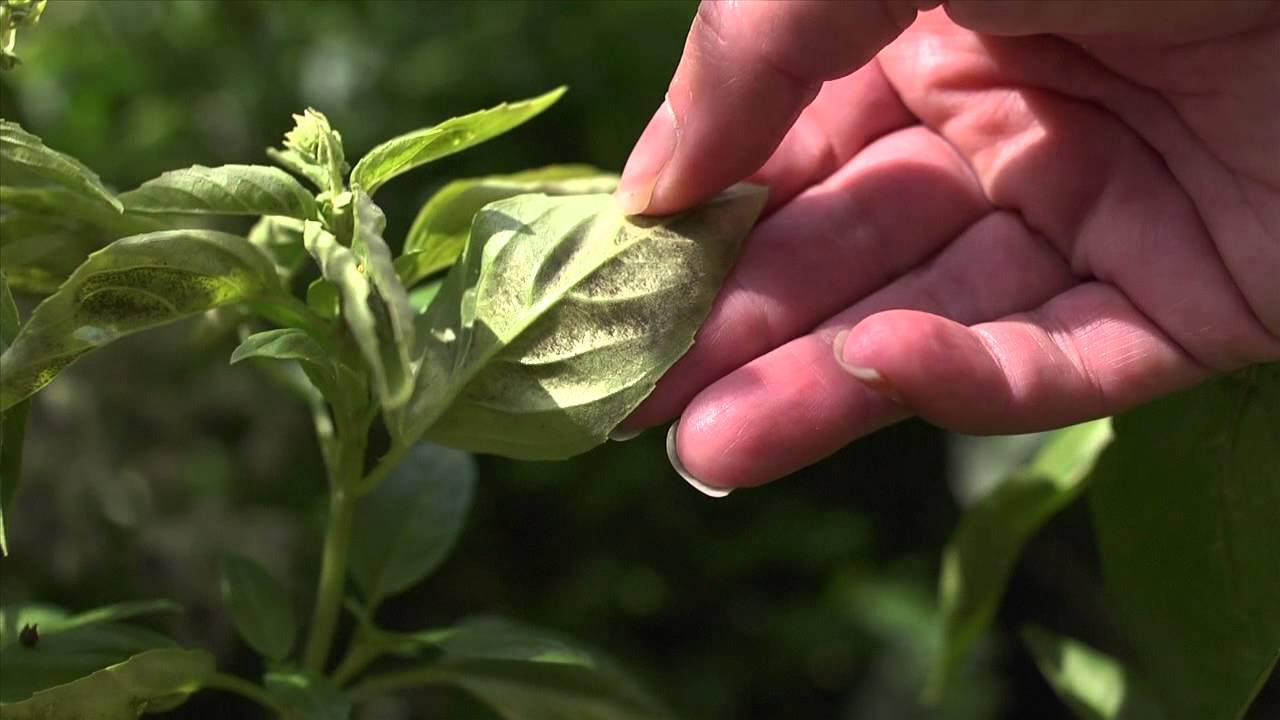
Plant: Basil
Disease: basil downy mildew